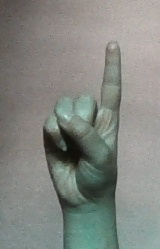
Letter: bb